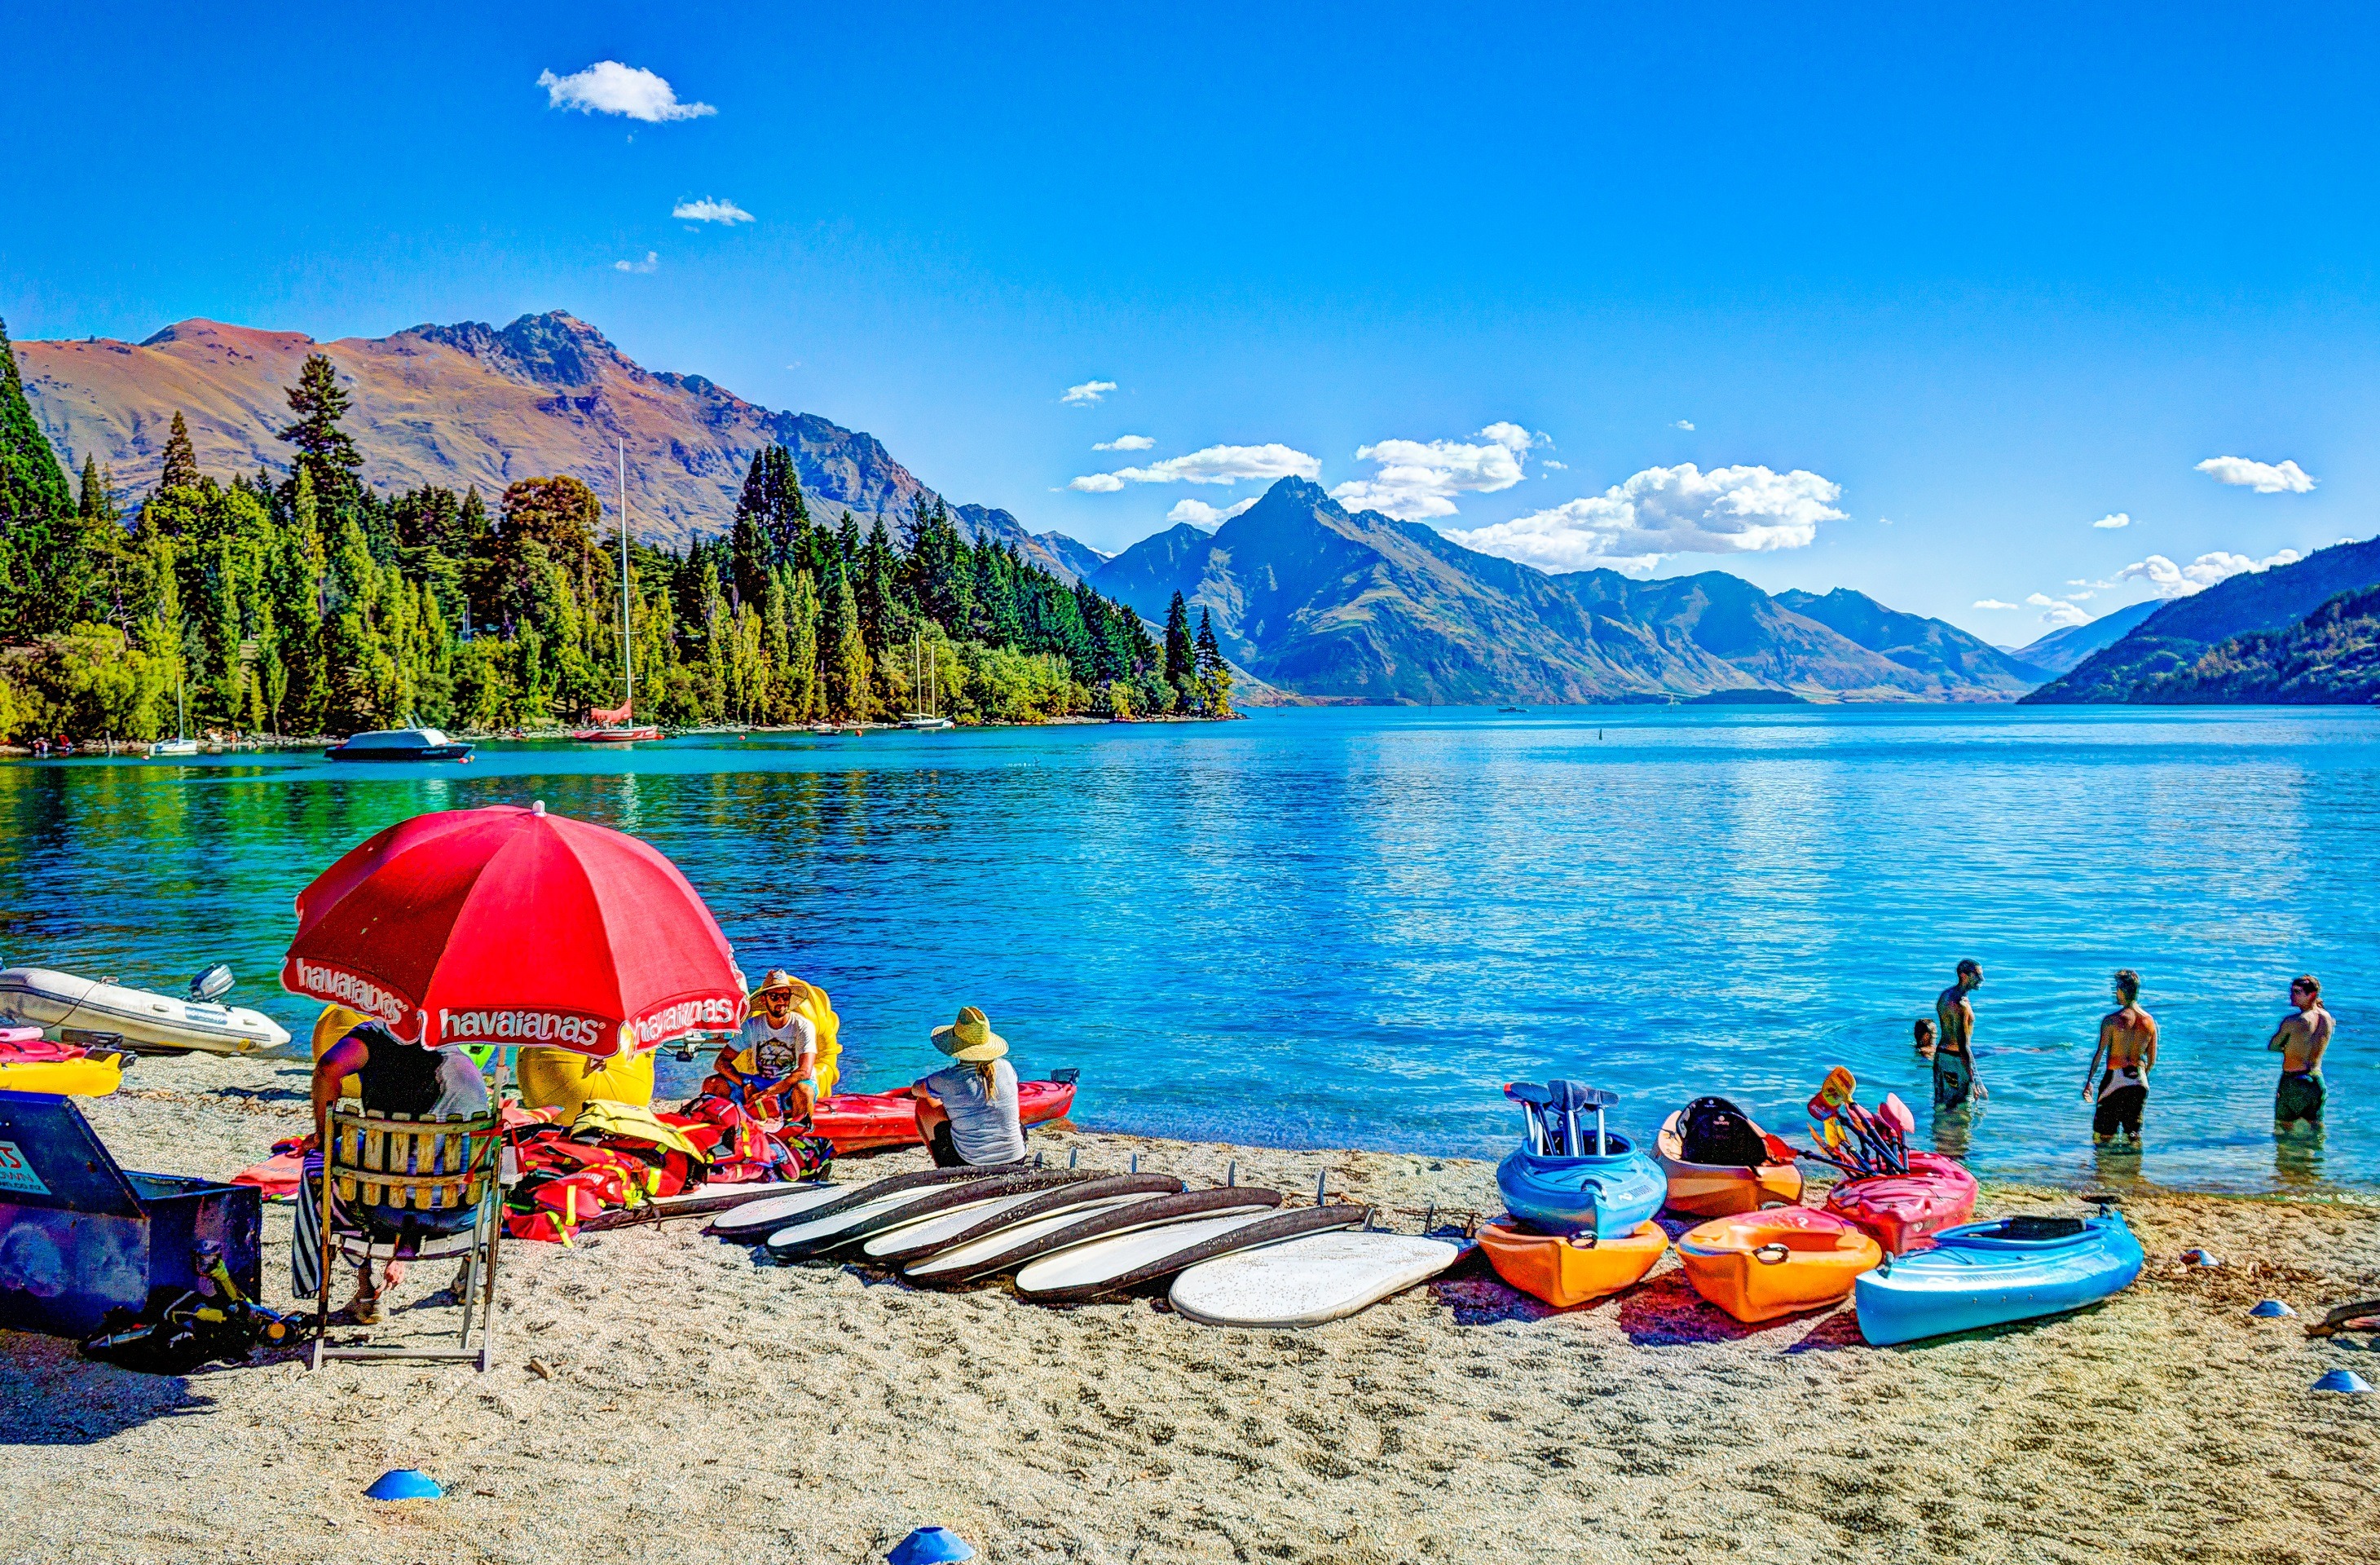
beach, sea, water, nature, sky, boat, lake, vacation, paddle, vehicle, bay, leisure, kayak, boating, mountains, new zealand, kayaking, queenstown, sea kayak